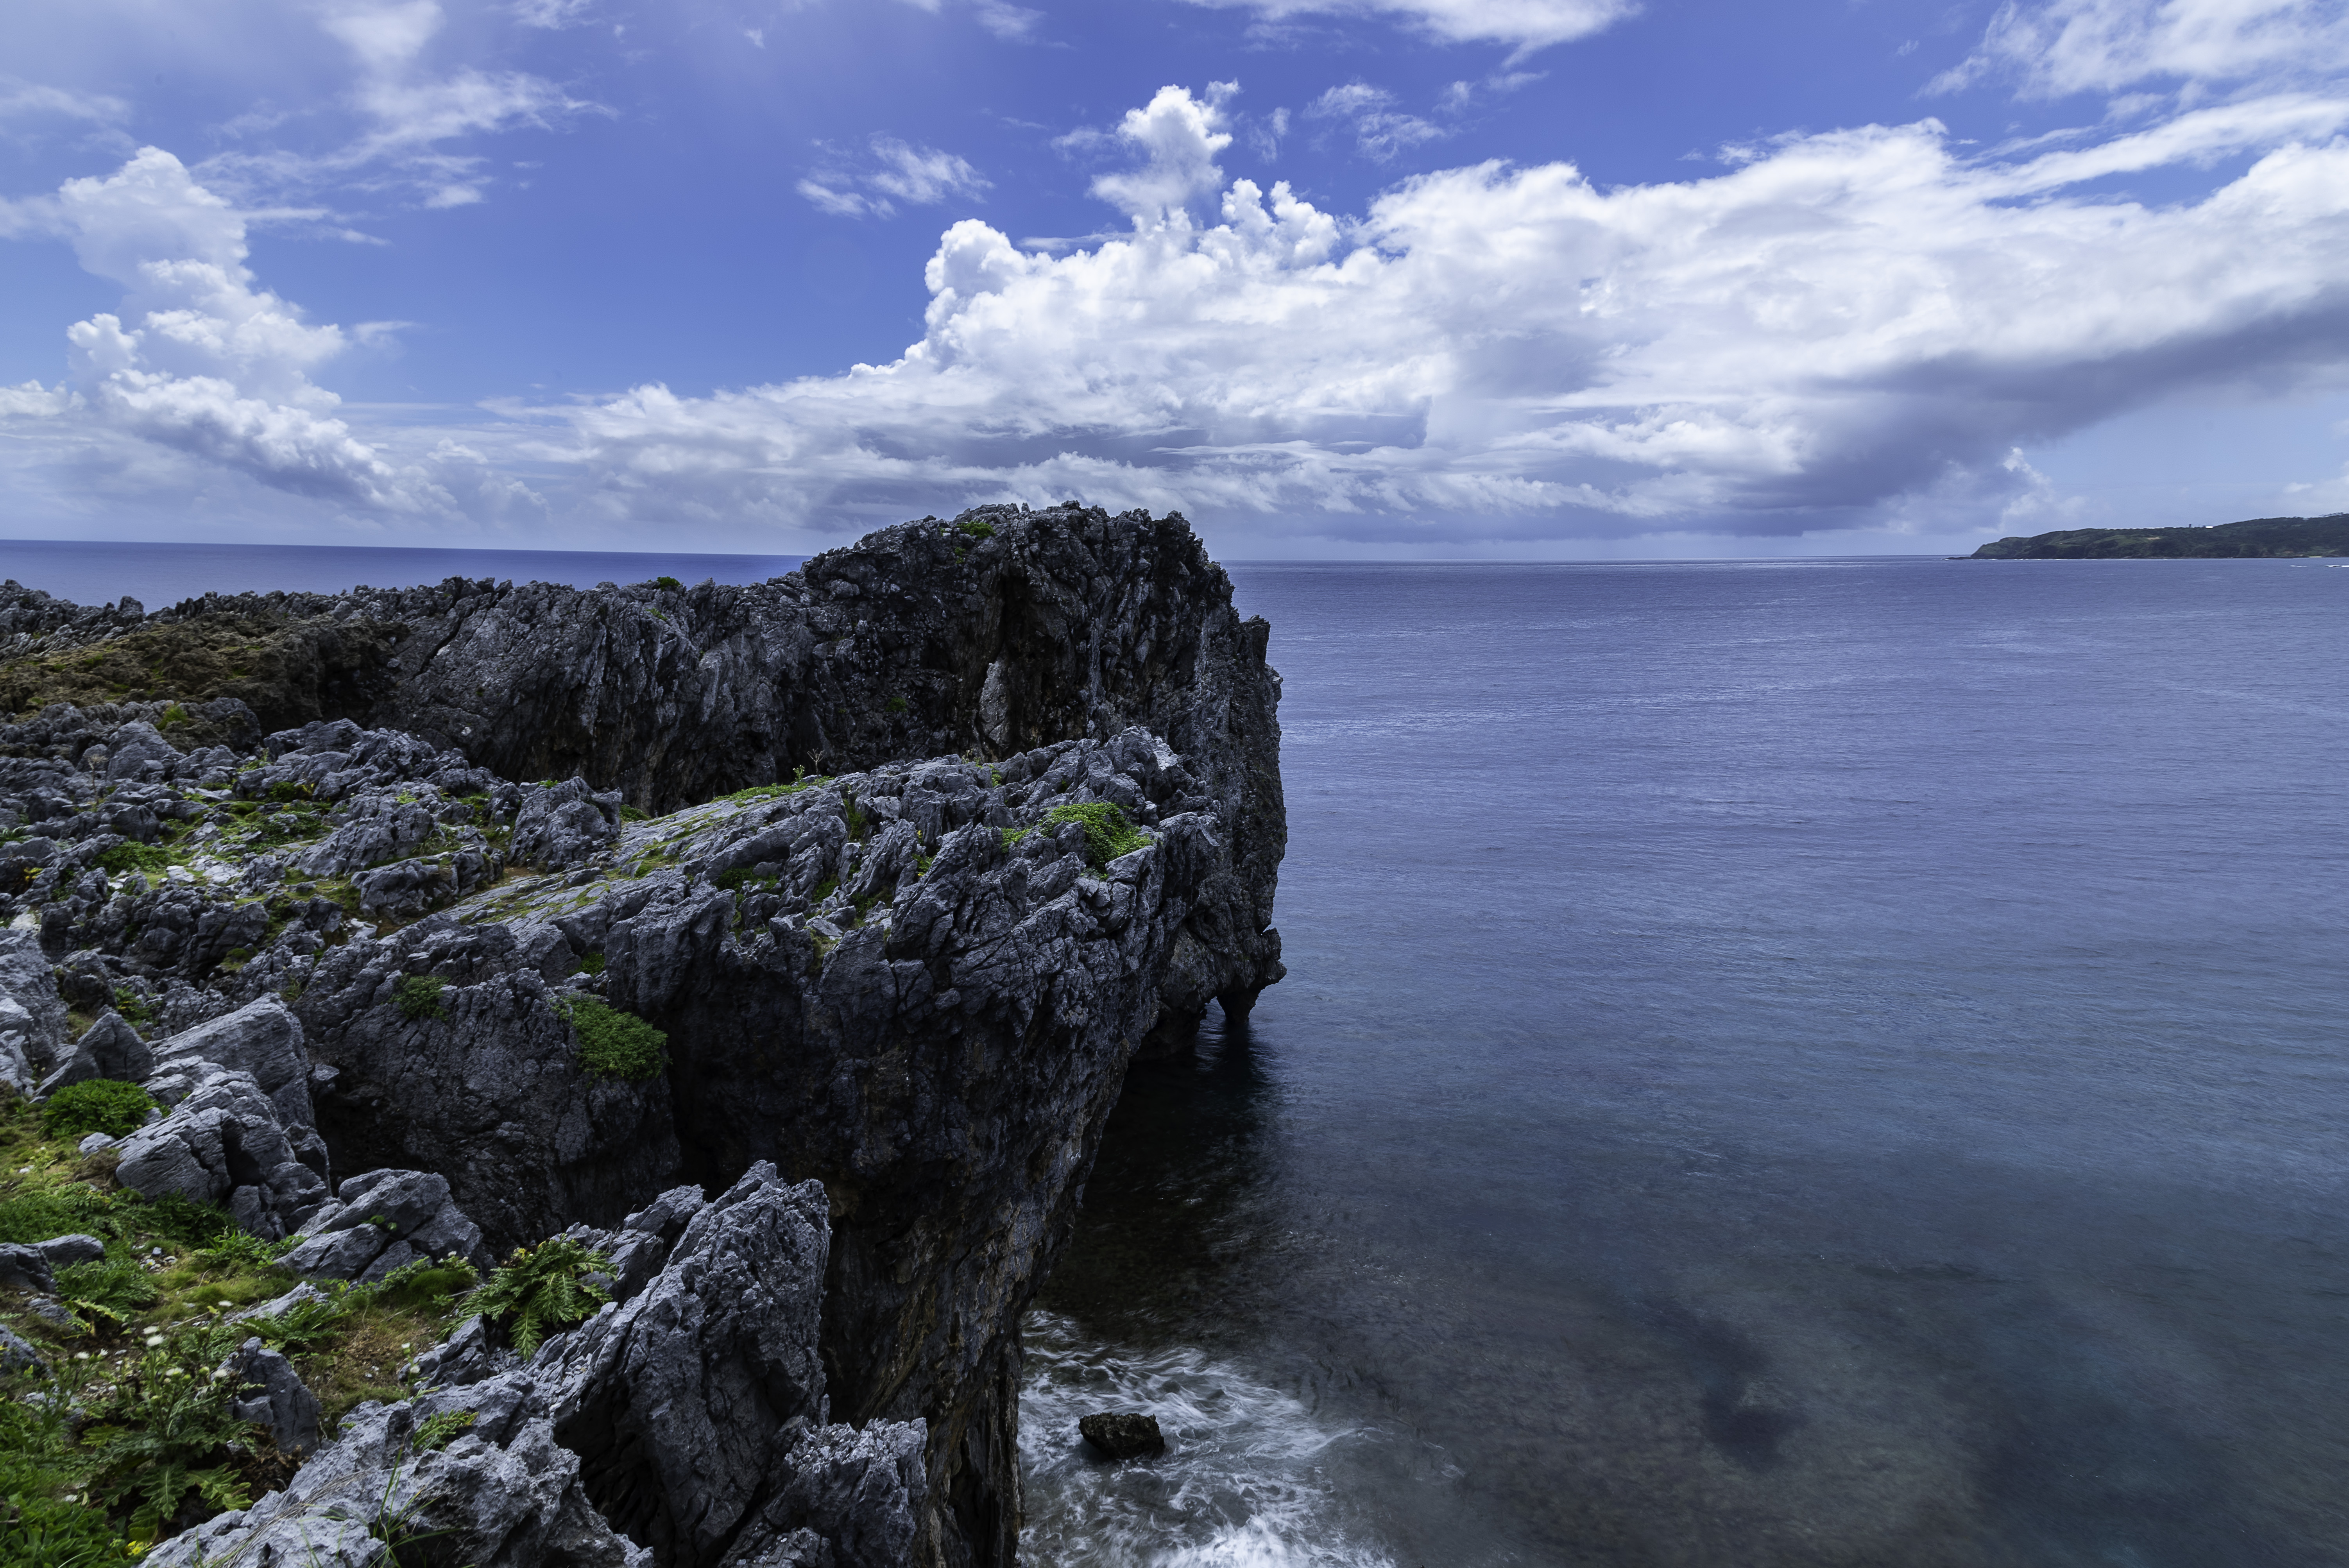
body of water, sea, coast, nature, cliff, sky, blue, coastal and oceanic landforms, headland, ocean, water, klippe, rock, promontory, shore, natural landscape, bight, terrain, cloud, cape, bay, formation, horizon, landscape, photography, wave, watercourse, inlet, cove, beach, mountain, outcrop, islet, tropics, peninsula, sound